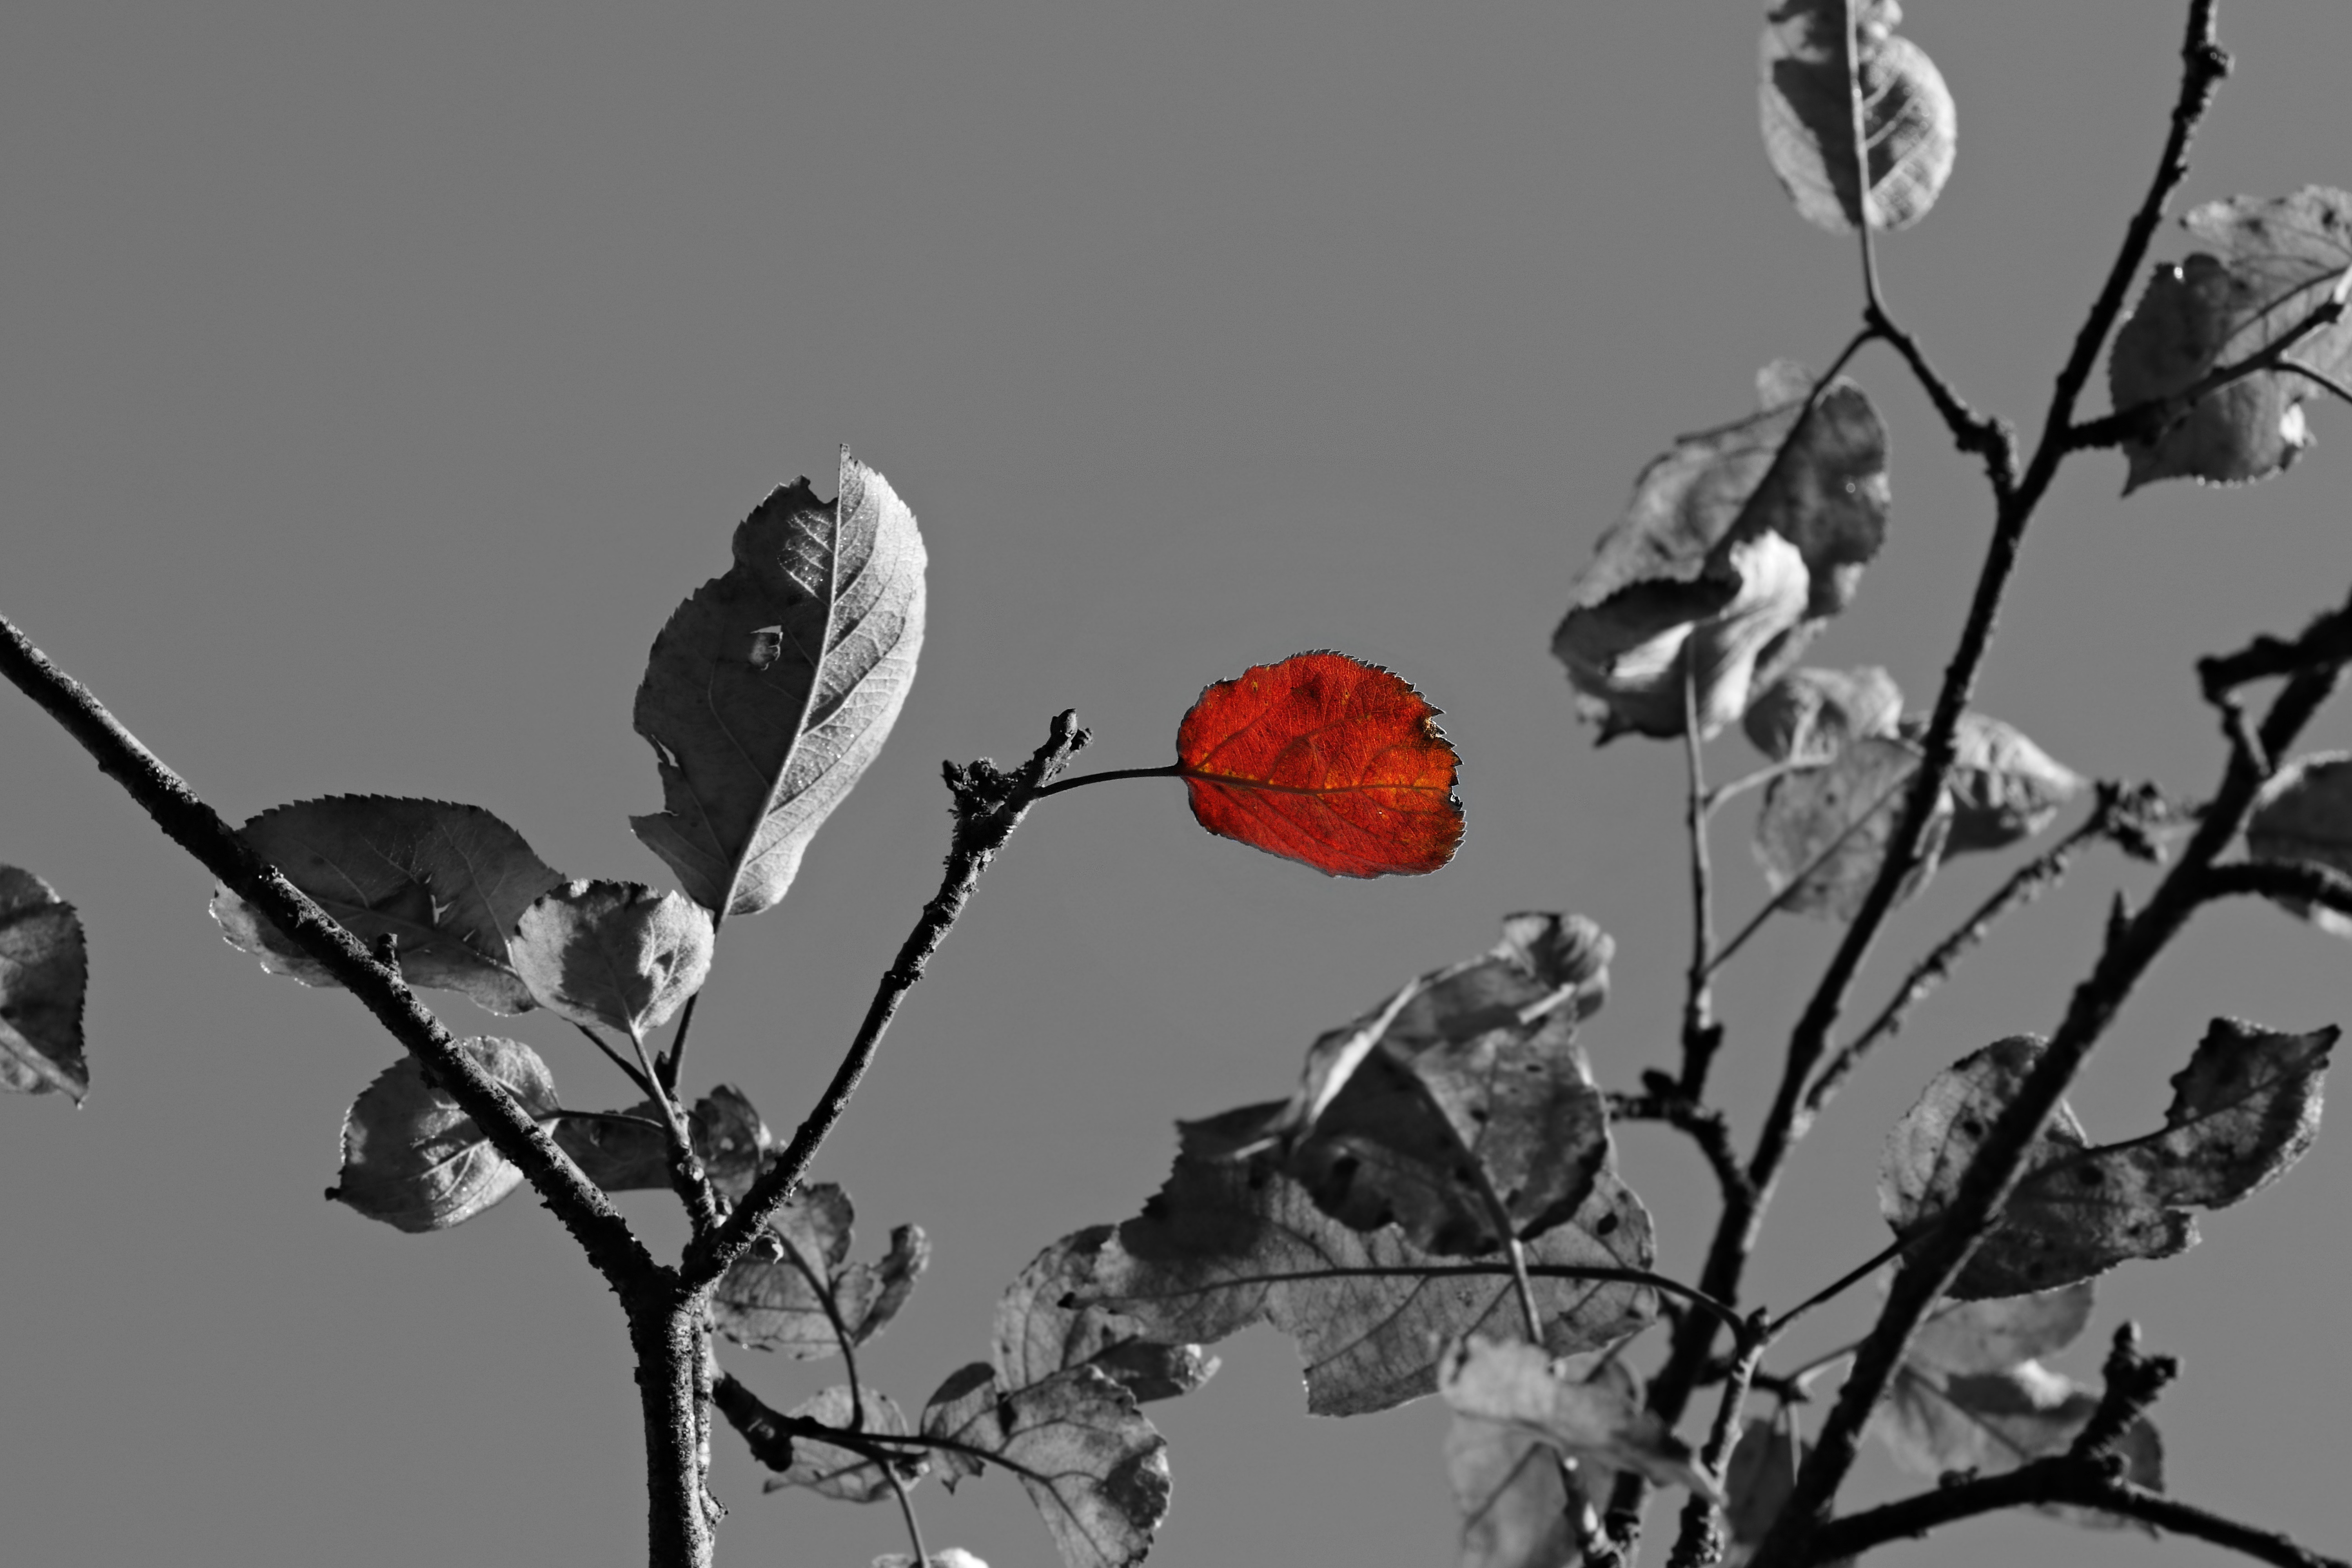
tree, nature, branch, blossom, winter, black and white, plant, photography, leaf, flower, petal, spring, red, autumn, monochrome, flora, season, twig, leaves, autumn leaf, apple tree, macro photography, s w, monochrome photography, plant stem, red autumn leaves